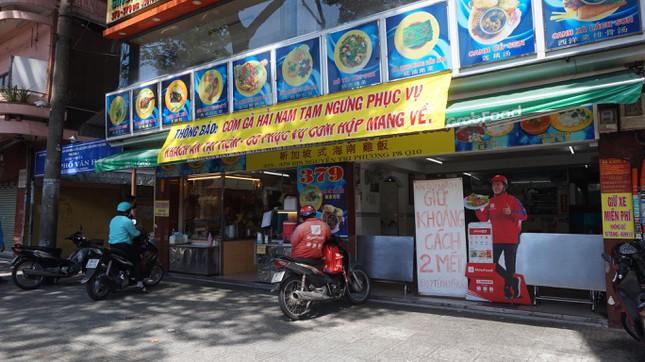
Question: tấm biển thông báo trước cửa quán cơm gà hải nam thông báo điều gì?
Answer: tấm biển thông báo trước cửa quán cơm gà hải nam thông báo yêu cầu giữ khoảng cách 2 mét